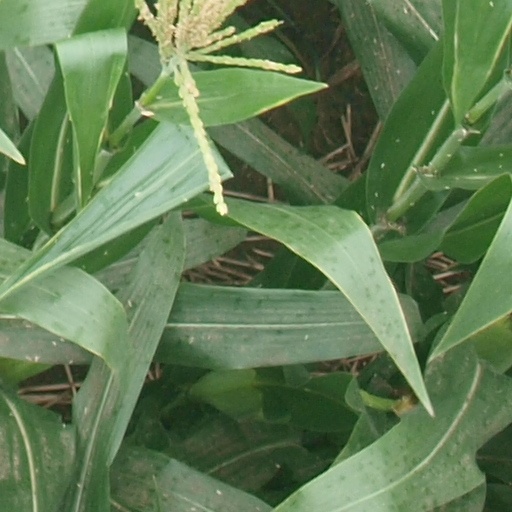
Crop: maize; corn